Music of Albania

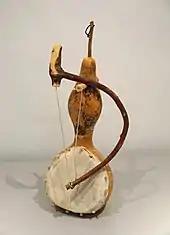
A lahutë from Mirditë in the north

Instrumentation are an integral part of Albanian folk music, especially in the north. Those instruments can be divided into string, wind and percussion categories. They vary from region to region and are used frequently throughout the entire country, performing both dance and instrumental polyphonic folk music.